Wrocław

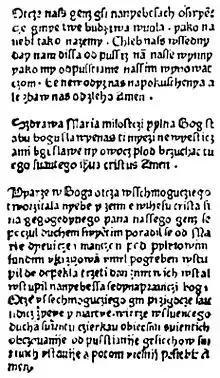
The oldest printed text in the Polish language–"Statuta Synodalia Episcoporum Wratislaviensis", printed in Wrocław by Kasper Elyan, 1475

During Wrocław's early history, control over it changed hands between the Duchy of Bohemia (1038–1054), the Duchy of Poland and the Kingdom of Poland (985–1038 and 1054–1320). Following the fragmentation of the Kingdom of Poland, the Piast dynasty ruled the Duchy of Silesia. One of the most important events during this period was the foundation of the Diocese of Wrocław in 1000. Along with the Bishoprics of Kraków and Kołobrzeg, Wrocław was placed under the Archbishopric of Gniezno in Greater Poland, founded by Pope Sylvester II through the intercession of Polish duke (and later king) Bolesław I the Brave and Emperor Otto III, during the Gniezno Congress. In the years 1034–1038 the city was affected by the pagan reaction in Poland.